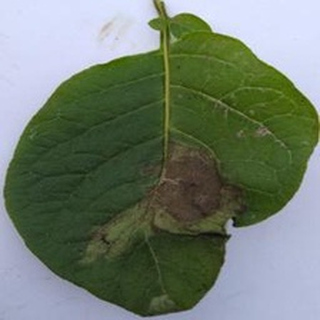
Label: potato_late_blight